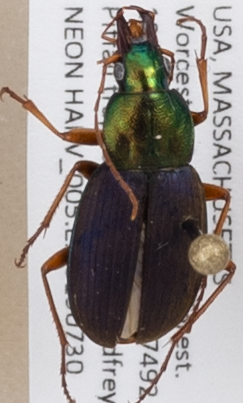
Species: Chlaenius emarginatus
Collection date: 2019-07-30
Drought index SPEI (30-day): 0.71
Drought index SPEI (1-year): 2.09
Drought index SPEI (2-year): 2.09